Powell Clayton

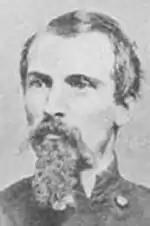
Clayton in uniform

In May 1861 Clayton was formally mustered into the U.S. Volunteers as a captain of Company E in the 1st Kansas Infantry. During the war he served primarily in Arkansas and Missouri and fought in several battles in those states. In August 1861, Clayton received a commendation for his leadership when his unit saw action in the Battle of Wilson's Creek in Missouri. He was promoted to lieutenant colonel of the 5th Kansas Cavalry in December 1861 and to colonel in March 1862.